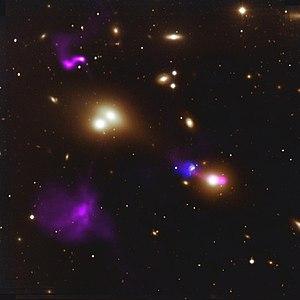
Les galaxie NGC 545 et NGC 547 en interaction. Le texte du NRAO: This image of the cluster of galaxies known as Abell 194 shows two radio galaxies shooting out huge, powerful jets of material from the regions surrounding the black holes at the galaxies' centers. These jets are visible in the radio data from the VLA telescope, shown in purple, overlaid on the color image of the cluster from the Lick Observatory 120-inch telescope. The jets from the interacting galaxies known as NGC 545 and NGC 547 (center left) extend for some 250,000 light years (one light year is around 6 trillion miles - the distance light travels in one year). The shorter jet from the galaxy NGC 541 (lower right) collides with a cloud of hydrogen gas, shown here in dark blue (also detected via its radio emission using the VLA). The pressure from the jet triggers the collapse of blobs of gas within this cloud, which form stars (seen in the light from excited hydrogen atoms, which are shown in this image as a light blue overlay from data from the 2.3-m telescope at Siding Spring in Australia). This unusual star forming system is known as Minkowski's Object, and is an example of black holes bringing new life (in the form of baby stars) to the Universe, when cosmic collisions between their outflowing jets and surrounding gas trigger the gas to collapse.
NGC 577 est une galaxie spirale barrée. Elle est située dans la constellation de la Baleine à environ 265 millions d'années-lumière de la Voie lactée. Elle a été découverte par l'astronome américain Aaron Nichols Skinner en 1867. Cette galaxie a été redécouverte par l'astronome allemand Wilhelm Tempel le 14 aout 1877 et plus tard inscrite au catalogue NGC sous la cote NGC 580.
Le groupe de NGC 545 comprend au moins 11 galaxies situées dans la constellation de la Baleine. La distance moyenne entre ce groupe et la Voie lactée est d'environ 75,2 Mpc. Ce groupe fait partie d'un ensemble plus vaste, l'amas galactique Abell 194.
NGC 530 est une galaxie lenticulaire barrée vue presque par la tranche. Elle est située dans la constellation de la Baleine à environ 224 millions d'années-lumière de la Voie lactée.
NGC 585 est une galaxie spirale vue presque par la tranche. Elle est située dans la constellation de la Baleine à environ 243 millions d'années-lumière de la Voie lactée. Elle a été découverte par l'astronome britanniqueJohn Herschel en 1827.
NGC 547 est une galaxie elliptique. Elle est située dans la constellation de la Baleine à environ 244 millions d'années-lumière de la Voie lactée. Elle a été découverte par l'astronome germano-britannique William Herschel en 1785.